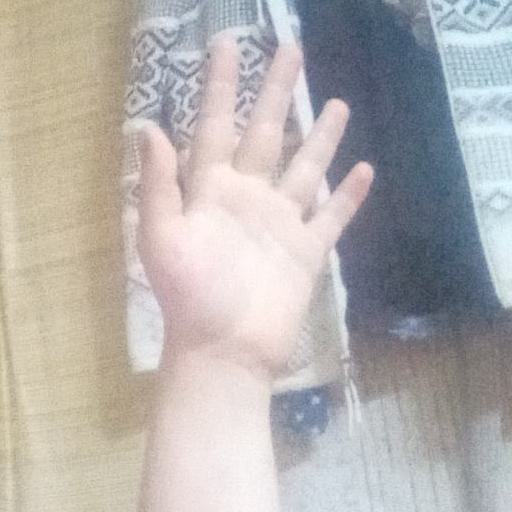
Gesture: palm